Judaism

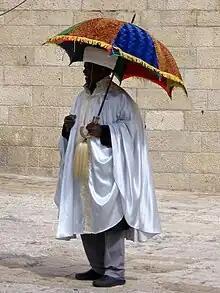
Beta Israeli Kahen at the Western Wall

Haymanot (meaning "religion" in Ge'ez and Amharic) refers the Judaism practiced by Ethiopian Jews. This version of Judaism differs substantially from Rabbinic, Karaite, and Samaritan Judaisms, Ethiopian Jews having diverged from their coreligionists earlier. Sacred scriptures (the Orit) are written in Ge'ez, not Hebrew, and dietary laws are based strictly on the text of the Orit, without explication from ancillary commentaries. Holidays also differ, with some Rabbinic holidays not observed in Ethiopian Jewish communities, and some additional holidays, like Sigd.